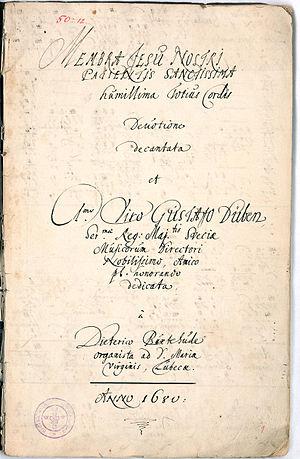
Membra Jesu nostri, BuxWV 75, est un cycle de sept cantates composées par Dietrich Buxtehude, sur des poésies spirituelles du Moyen Âge, déplorant l'une après l'autre les plaies du Christ.
Dieterich Buxtehude /ˈdiːtʁɪç buksdǝˈhuːðǝ/, né vers 1637 à Helsingborg ou Buxtehude ou Oldesloe et mort le 9 mai 1707 à Lübeck, est un musicien, organiste et compositeur allemand d'ascendance danoise. Établi à Lübeck, l'une des villes les plus actives sur le plan musical en son temps, il compose pour la liturgie, mais aussi pour des concerts spirituels ou profanes plaisant au public local, notamment les Abendmusiken, veillées musicales de l'Avent dont il fait une institution qui se perpétue jusqu'au XIXᵉ siècle.